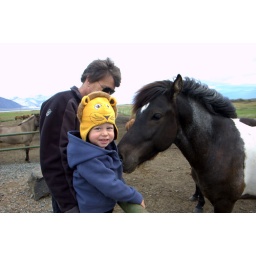
Visiting the horses in his lion hat.